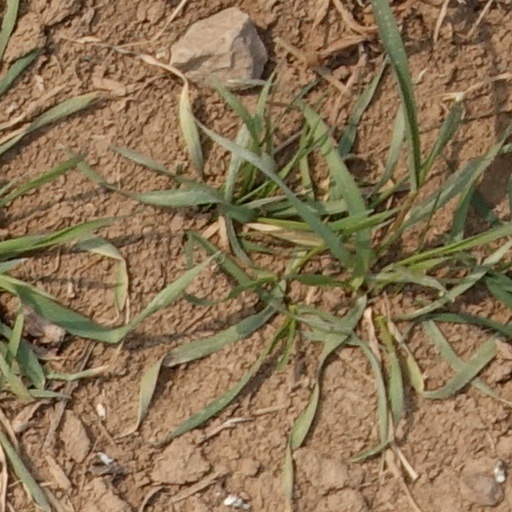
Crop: wheat